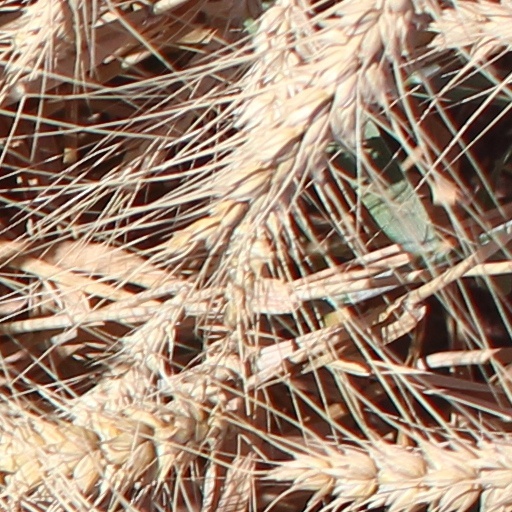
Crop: wheat